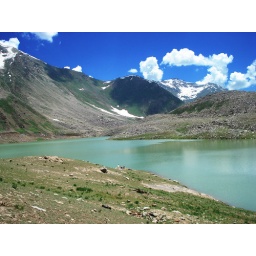
Beautiful green water lake near baisal.